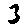
Label: 3